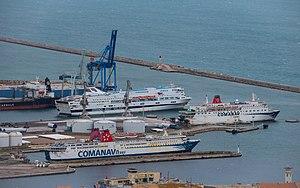
Le Majestic (ferry, 1992), (longueur 188,20 m
Le Bni Nsar est un ferry ayant appartenu à la Compagnie marocaine de navigation. Construit en 1972 aux chantiers Kanda Zōsensho de Kure pour la compagnie japonaise Hankyu Ferry, il portait à l'origine le nom de Ferry Akashi. Mis en service en novembre 1972 entre Kobe et Kitakyūshū sur l'île de Kyūshū, il reste sur cet axe jusqu'en 1991 avant d'être remplacé par des navires plus imposants. Vendu à la société Marigenia Shipping, il est rebaptisé Dame M et rejoint la Grèce. Profondément transformé durant trois ans, il est ensuite affecté à compter de décembre 1994 sur les lignes de la compagnie grecque Marlines entre la Grèce et l'Italie. Après avoir navigué chaque étés de 1996 à 1999 entre la Tunisie, l'Italie et la France sous affrètement par la Compagnie tunisienne de navigation et entre le Maroc et la France pour la Comanav à partir de 2002, cette dernière en fera l'acquisition en 2008. Entre temps rebaptisé Salamis Star en 1999 et Marrakech Express en 2005, il prendra finalement le nom de Bni Nsar en 2010.
Le Majestic est un cruise-ferry construit entre 1992 et 1993 par les chantiers Nuovi Cantieri Apuania de Marina di Carrare pour la compagnie italienne Grandi Navi Veloci. Mis en service en mai 1993 entre le continent et la Sicile, il est le premier cruise-ferry en Italie et également le premier navire de la jeune compagnie Grandi Navi Veloci.